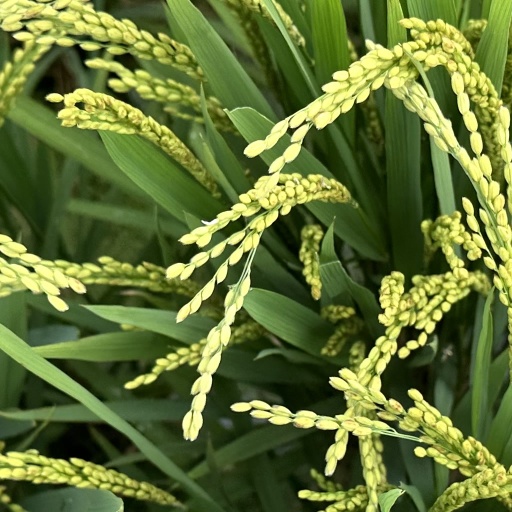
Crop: rice